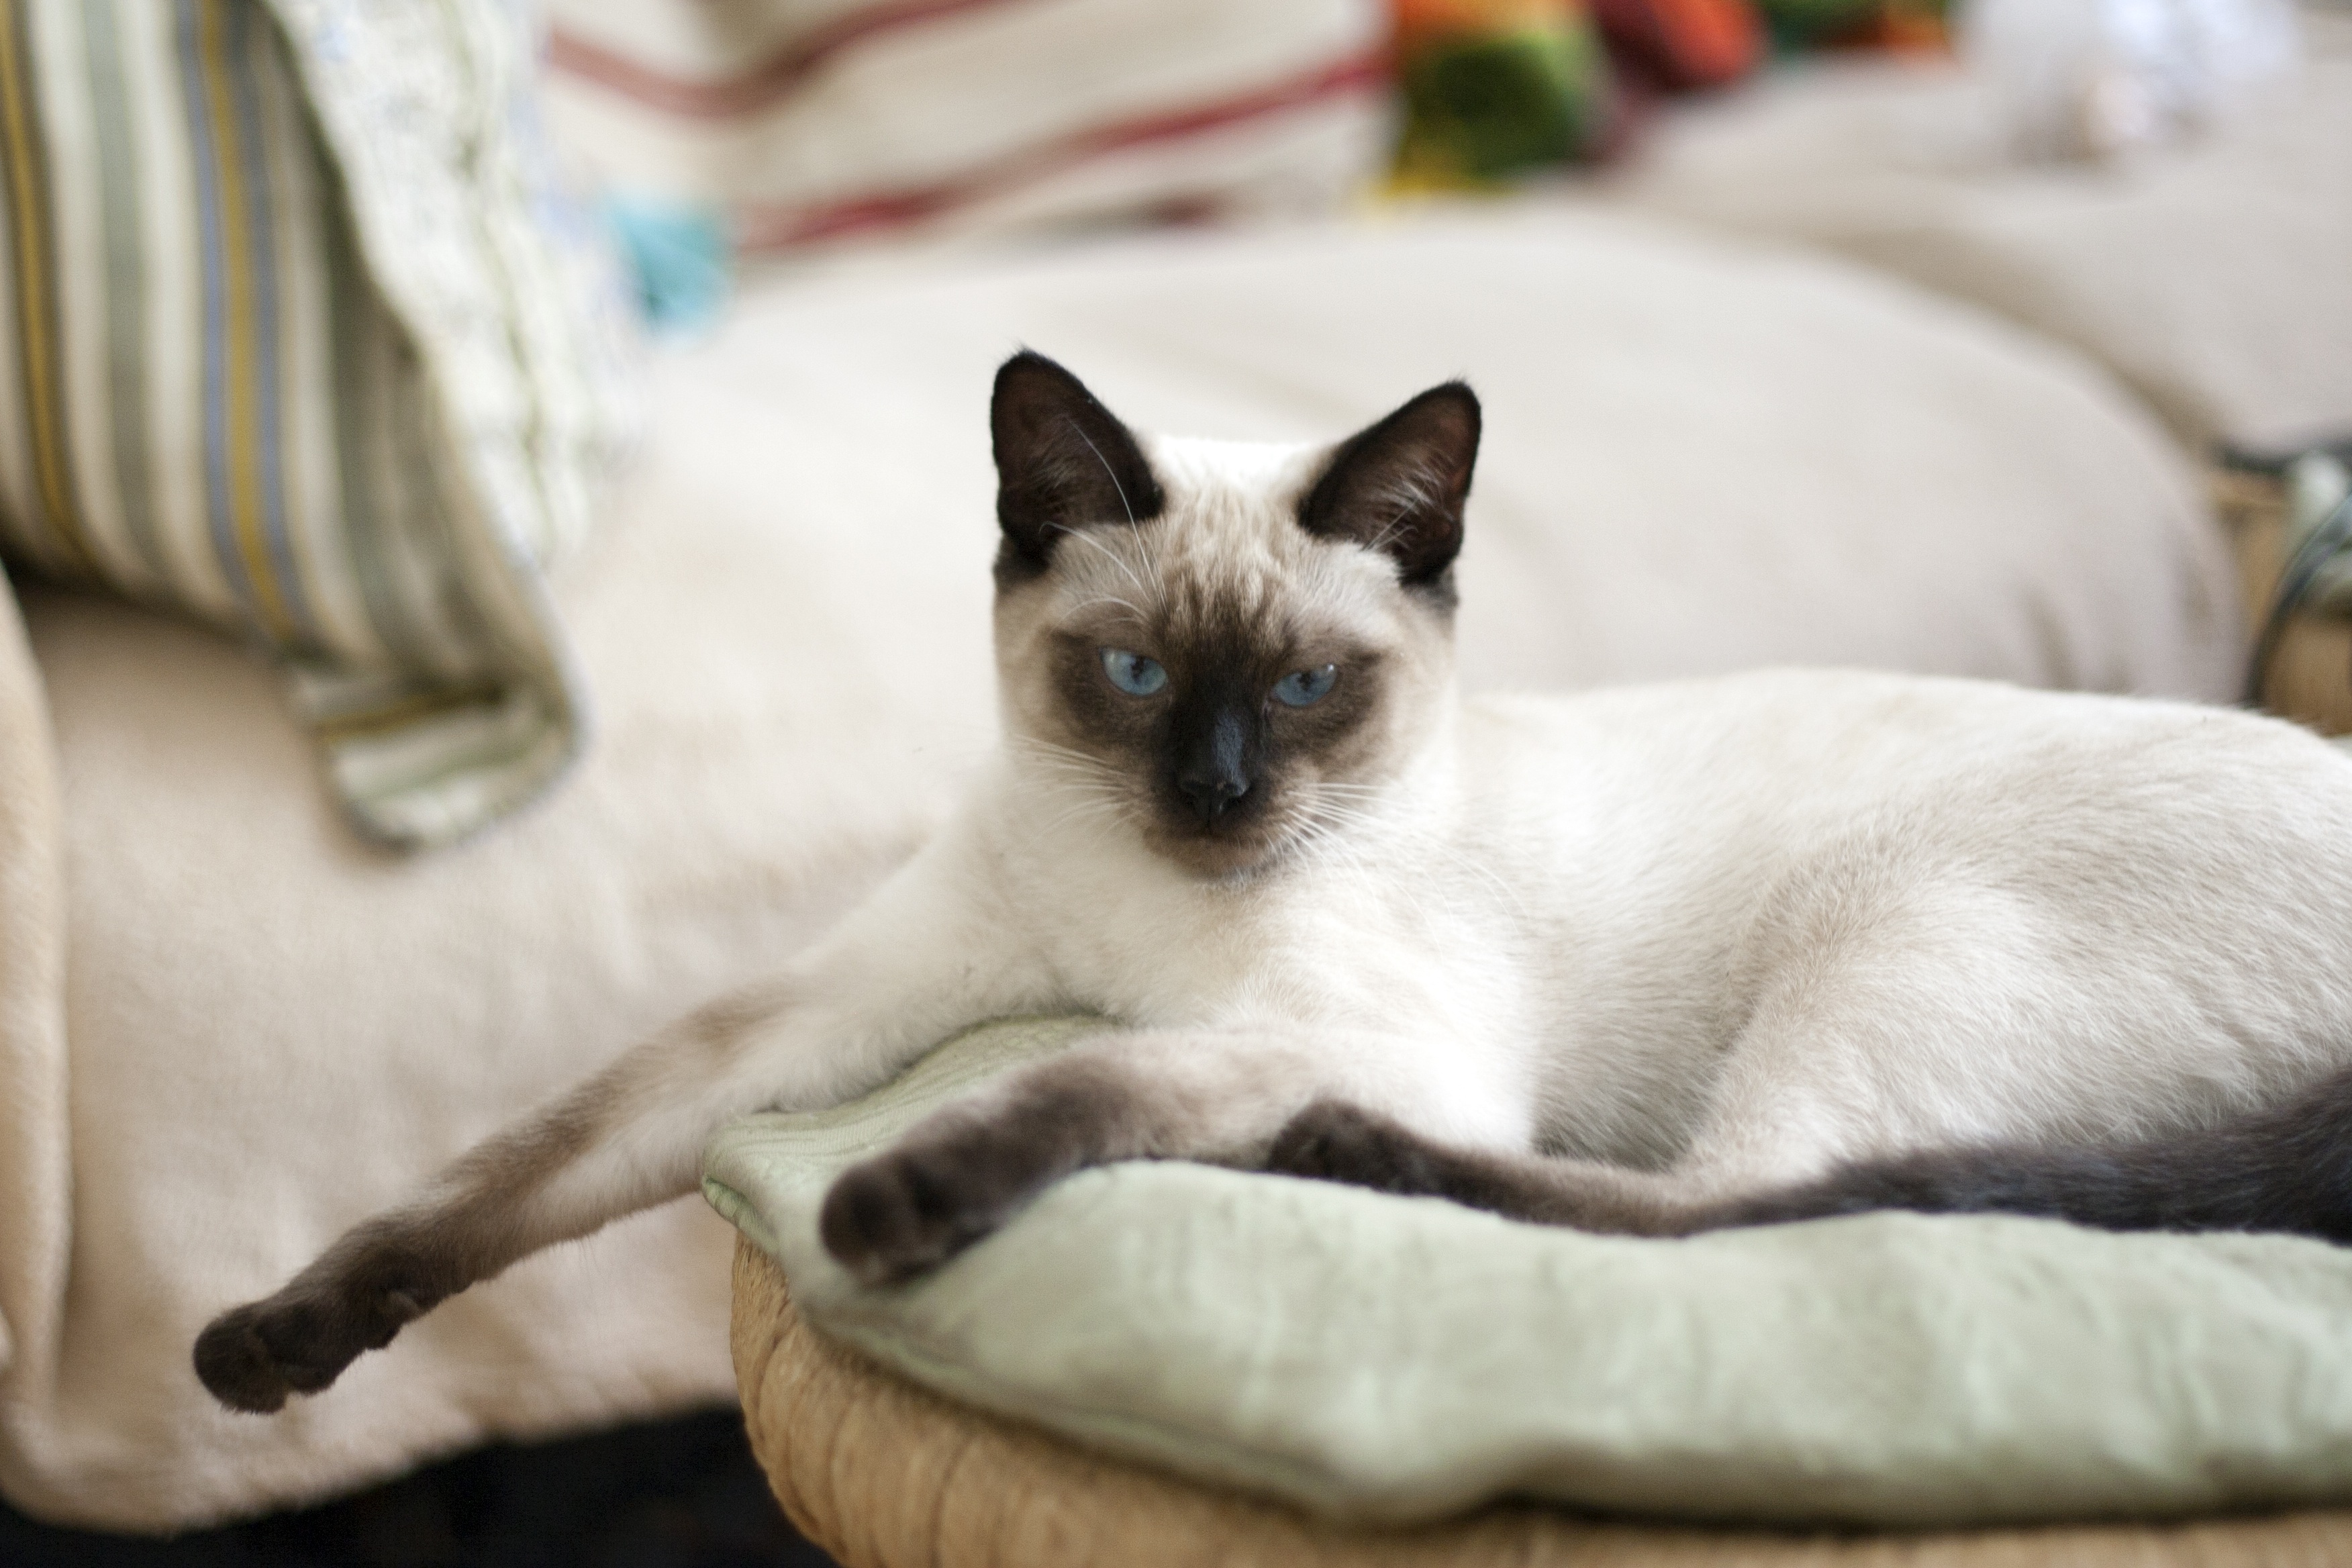
white, view, pet, cat, mammal, whiskers, vertebrate, thai, siamese, burmese, blue eyes, balinese, thai cat, small to medium sized cats, cat like mammal, domestic short haired cat, tonkinese, birman